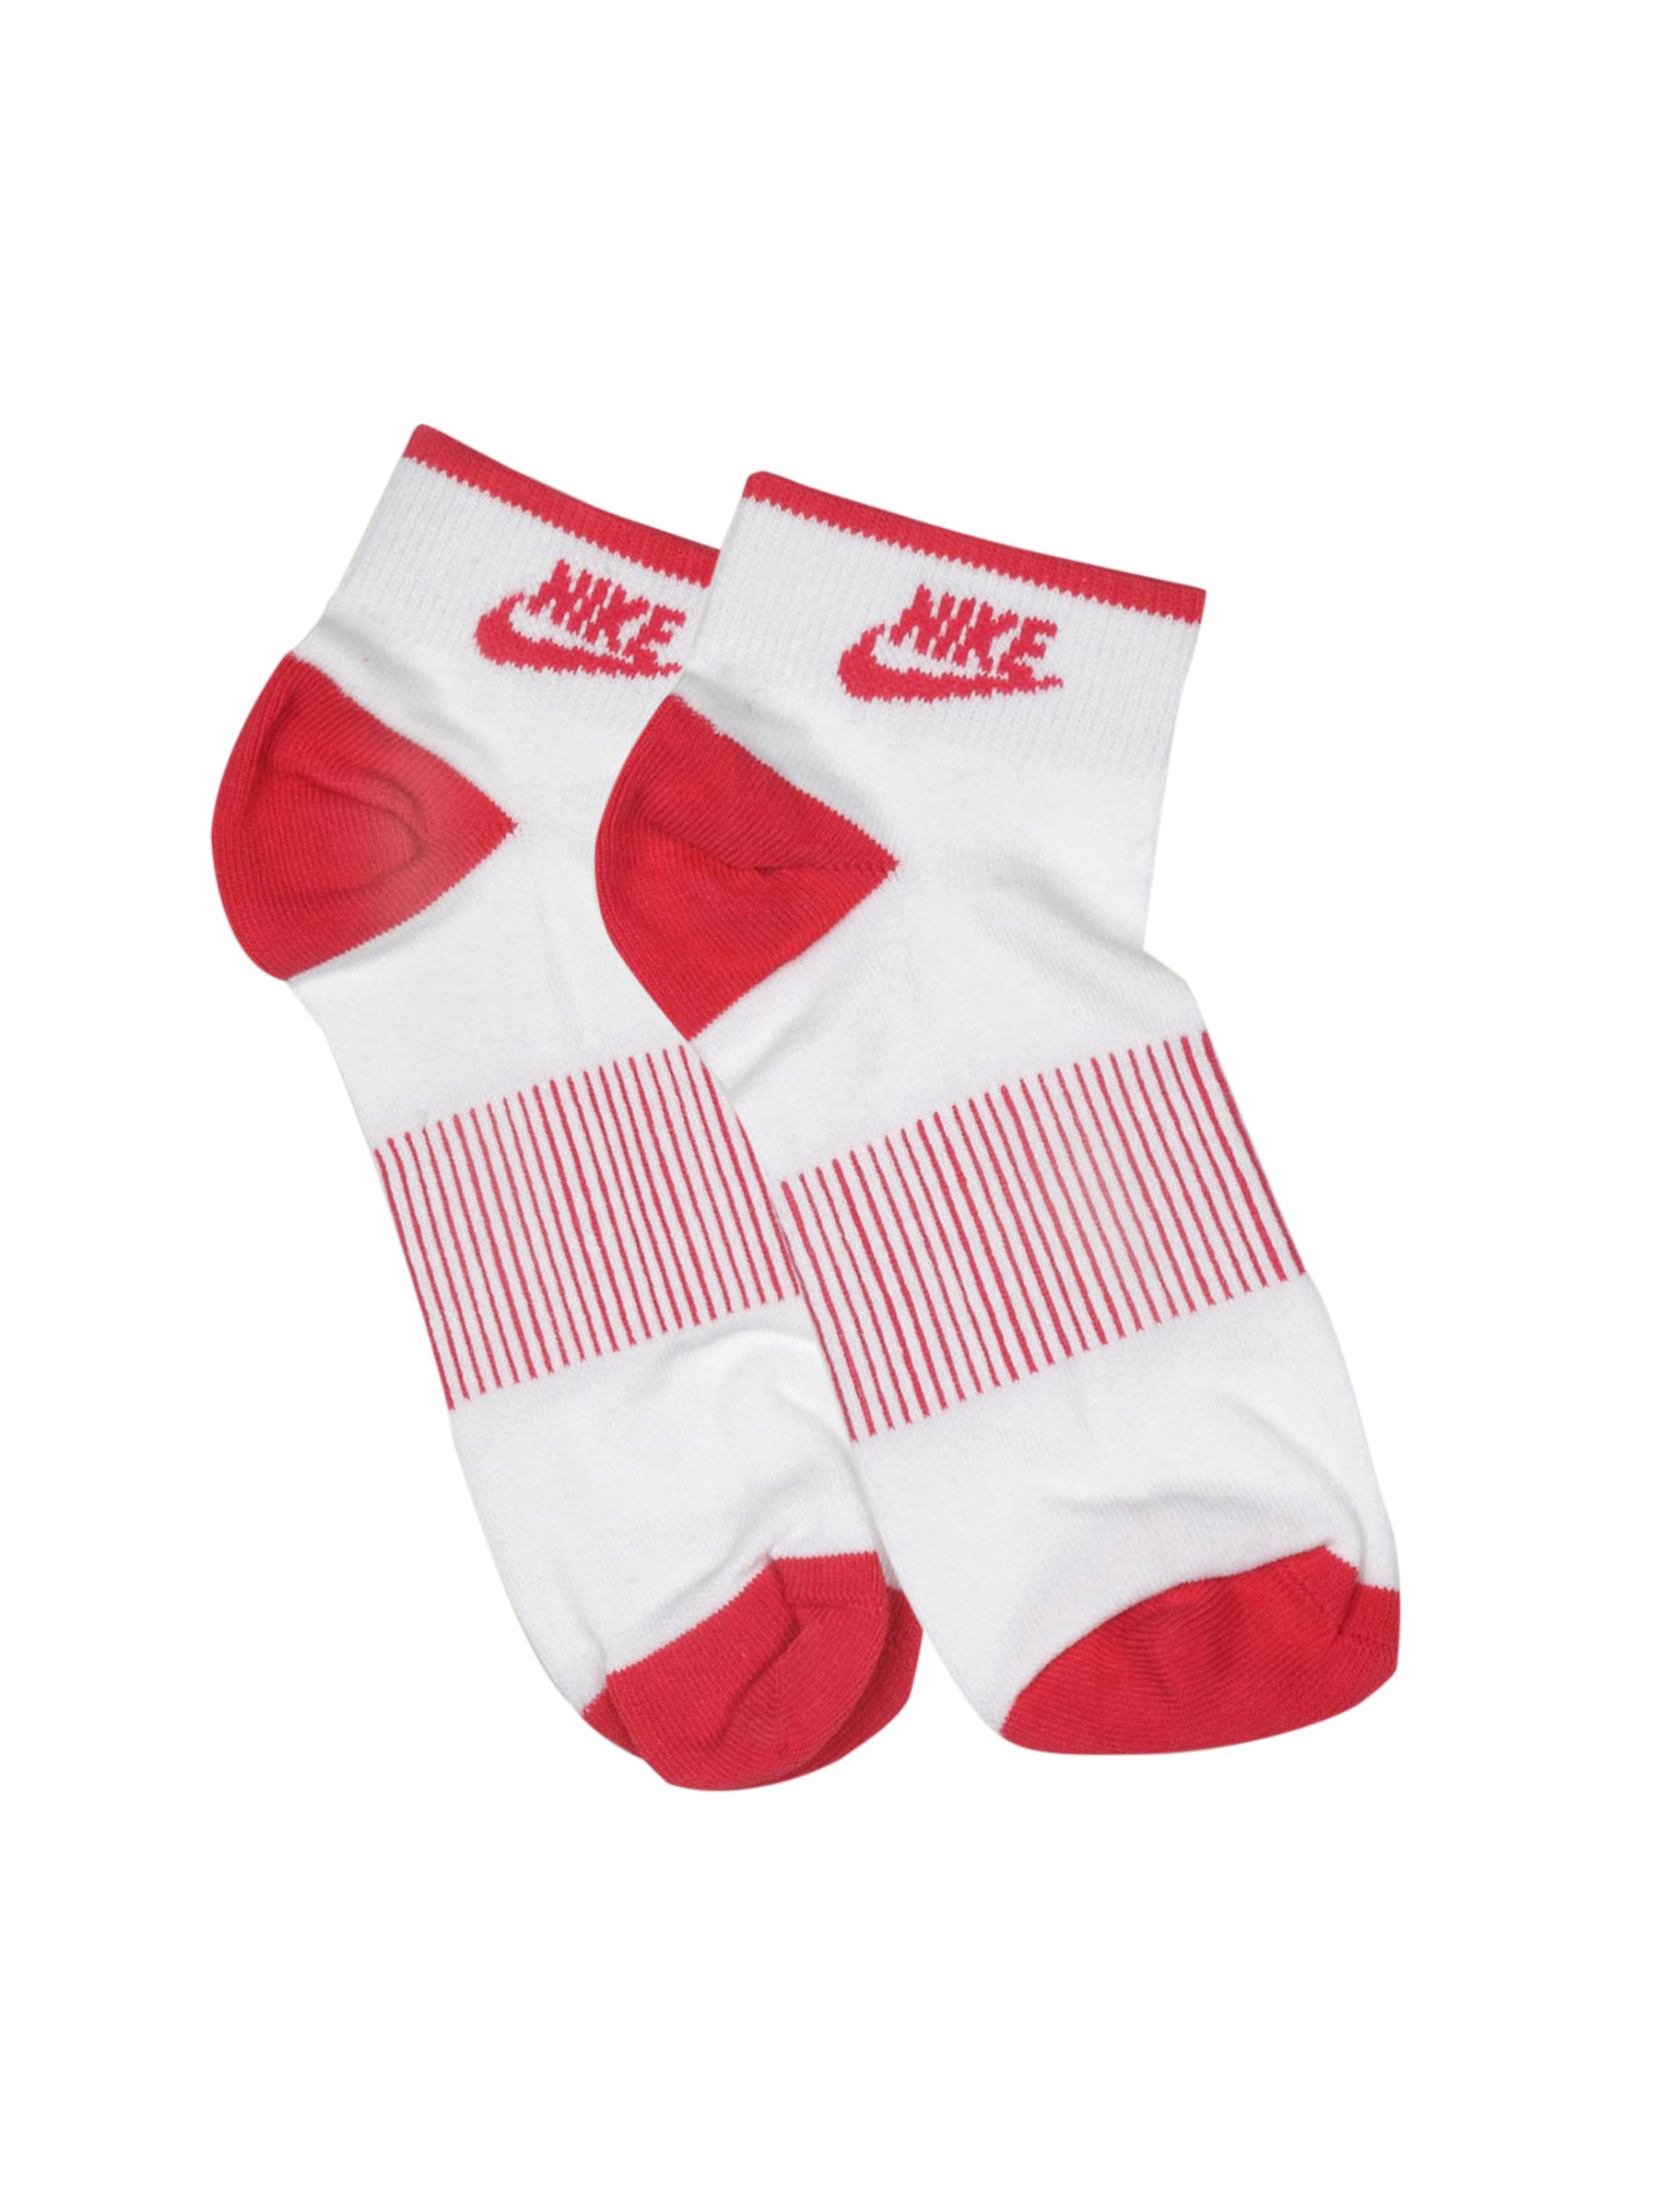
Nike Women's Nsw Wmns Ctn White Pink Socks
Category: Accessories / Socks / Socks
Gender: Women
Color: White
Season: Summer 2011
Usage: Sports